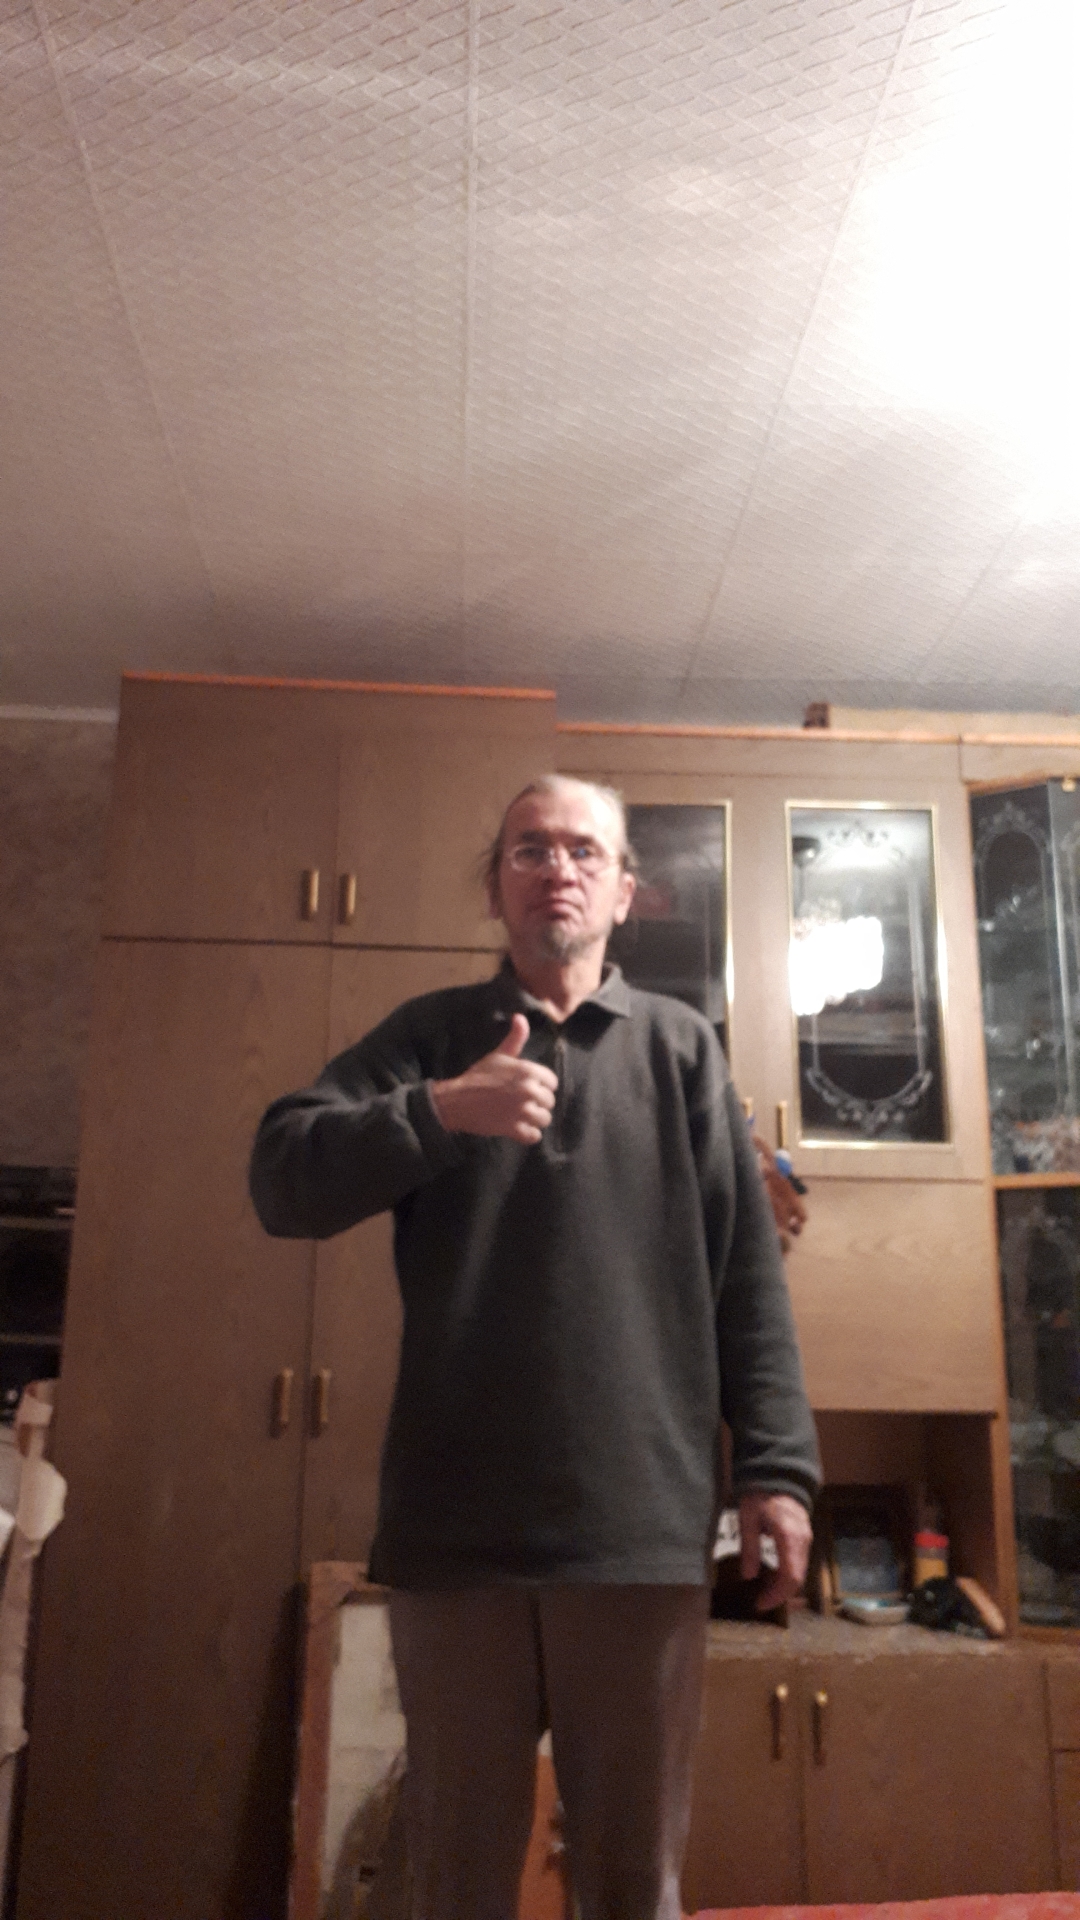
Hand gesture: like